Ten days' campaign

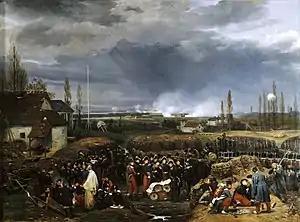
Horace Vernet's "Siege of the Citadel of Antwerp, 22 December 1832" (1840) depicts the French siegeworks during the 1832 siege

Although the Dutch population, especially the Protestants, rejoiced over the victorious campaign against the "Belgian rebels", King William reluctantly accepted that his dream of a United Netherlands was lost. The campaign did, however, demonstrate the vulnerability of the Belgian position. As a result, the London Conference responsible for drafting an international agreement recognising Belgian independence imposed larger concessions on the Belgians. The resulting Treaty of XXIV Articles ceded territory occupied by the Belgians, including parts of Limburg and Grand Duchy of Luxembourg, to the Netherlands and imposed various economic restraints on Belgium. William nonetheless refused to sign and the Conference agreed to favour the Belgians while the Dutch refused.